List of Shakugan no Shana characters

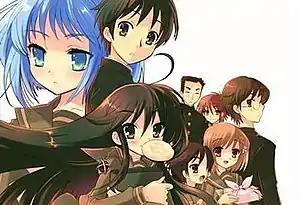
An illustration of the characters of "Shakugan no Shana"

The Japanese light novel, manga, and anime series "Shakugan no Shana" features a cast of characters created by Yashichiro Takahashi and Noizi Ito.